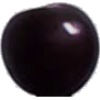
Label: cherry_wax_black